Taiwanese people

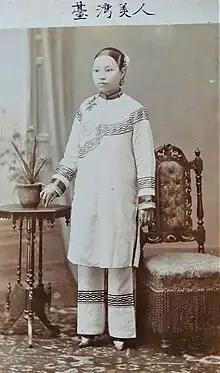
"Beauty of Taiwan" per caption, circa 1900

National Chengchi University has conducted annual polls since 1991 on self-identity in Taiwan excluding Kinmen and Matsu. In 1991 17.6% of the respondents identified as Taiwanese (臺灣人) only, 25.5% as Chinese ("zhongguoren" ) only, 46.4% as both. In 2000 the numbers were 36.9% Taiwanese, 12.5% Chinese, 44.1% both. In 2010 52.7% identified as Taiwanese, 3.8% as Chinese, 39.8% as both. In 2020 64.3% identified as Taiwanese, 2.6% as Chinese, 29.9% as both. As the word "zhongguoren" in Taiwan has become associated with PRC citizenship, it reflects a divergence between civic and national identities.